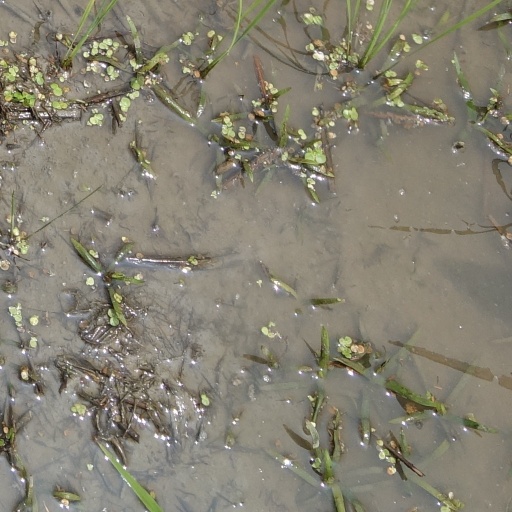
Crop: rice